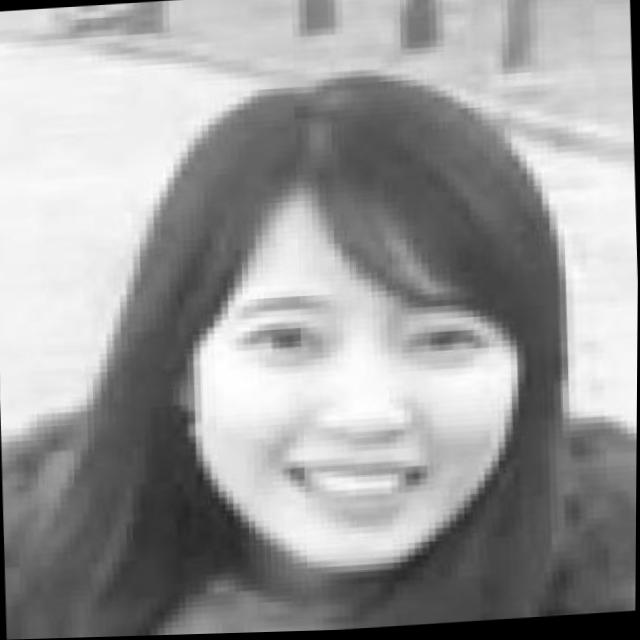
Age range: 21-44